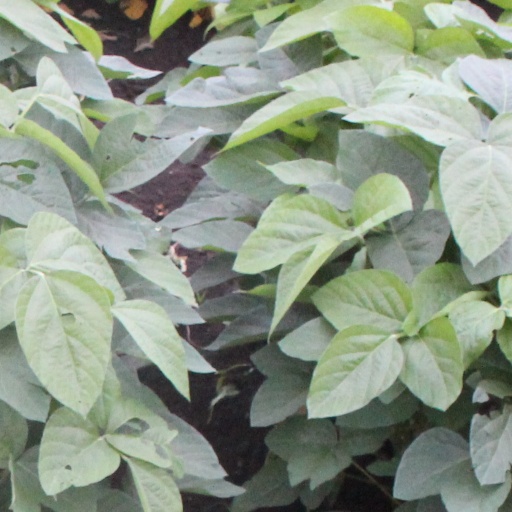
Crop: soybean